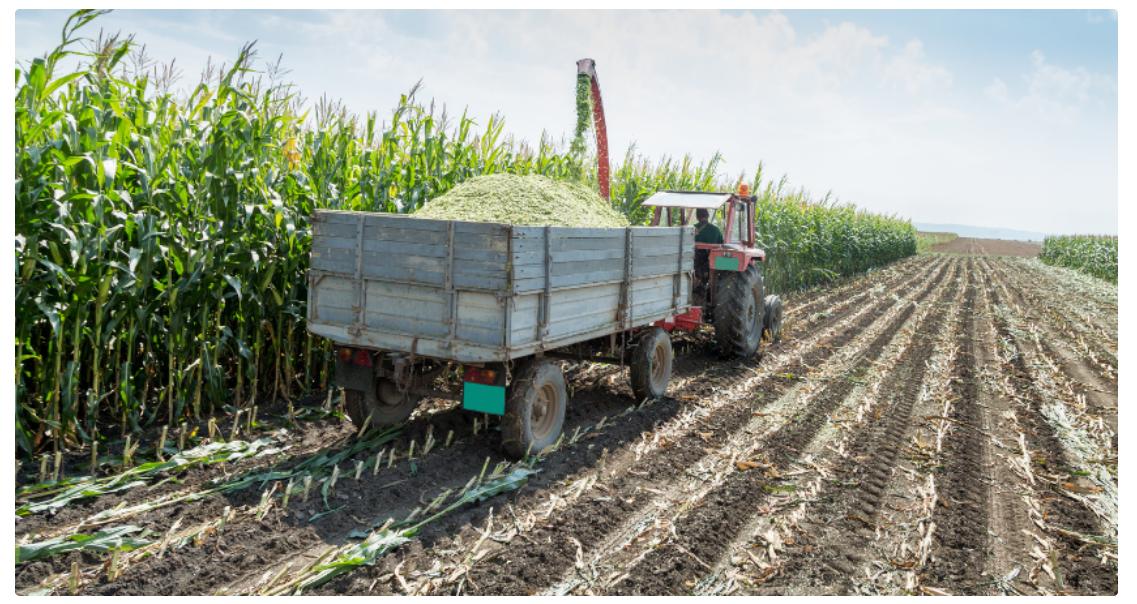
Mkulima akiendesha trekta linalovuta mashine ya kisasa ya uvunaji wa mahindi, na kuweka katika trela kwa ajili ya usafirishaji kuelekea sokoni.